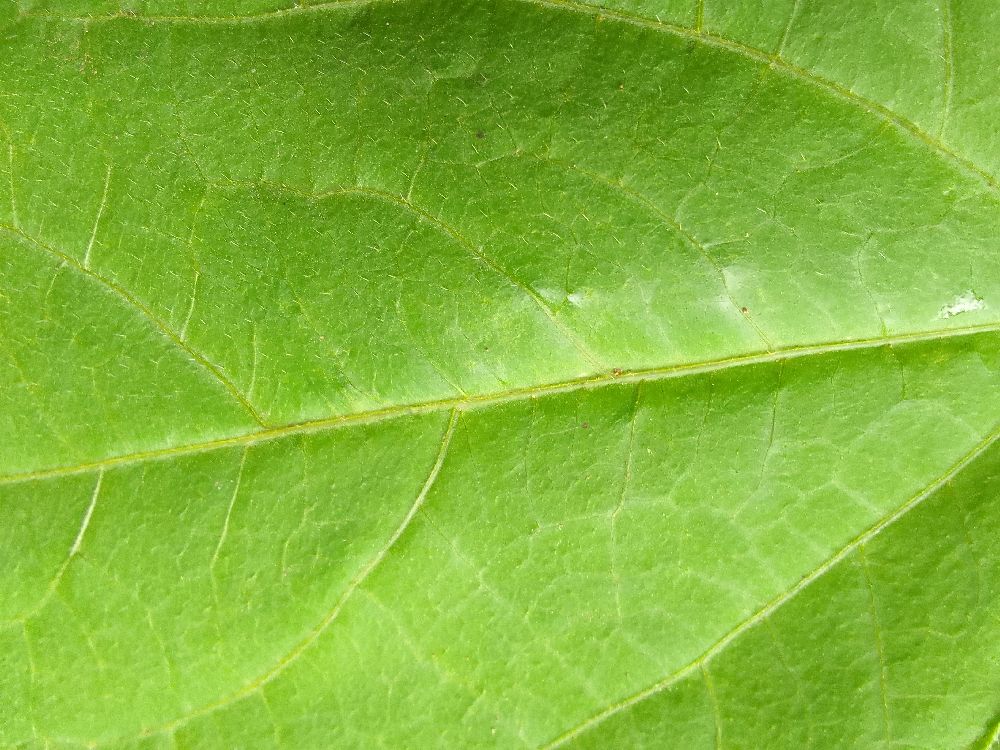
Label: healthy